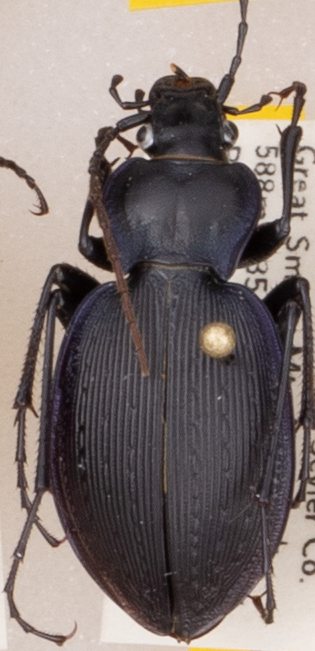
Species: Carabus goryi
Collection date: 2021-06-22
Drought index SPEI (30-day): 0.39
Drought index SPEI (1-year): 0.792
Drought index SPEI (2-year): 2.09